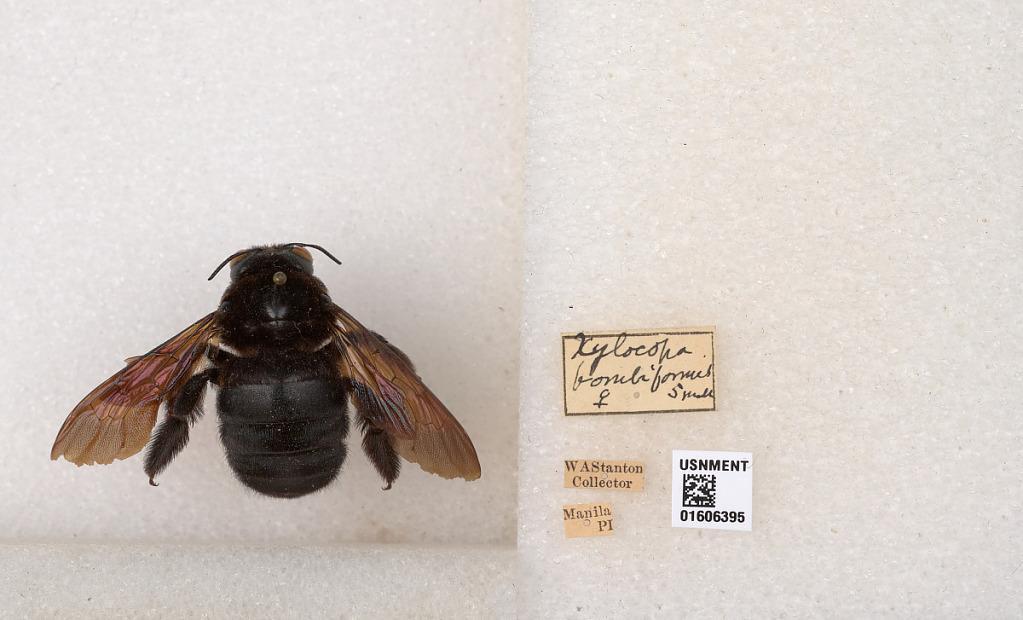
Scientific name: Xylocopa (Koptortosoma) bluethgeni Dusmet
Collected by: W. Stanton
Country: Philippines
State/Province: National Capital
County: Capital
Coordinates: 14.5958, 120.99